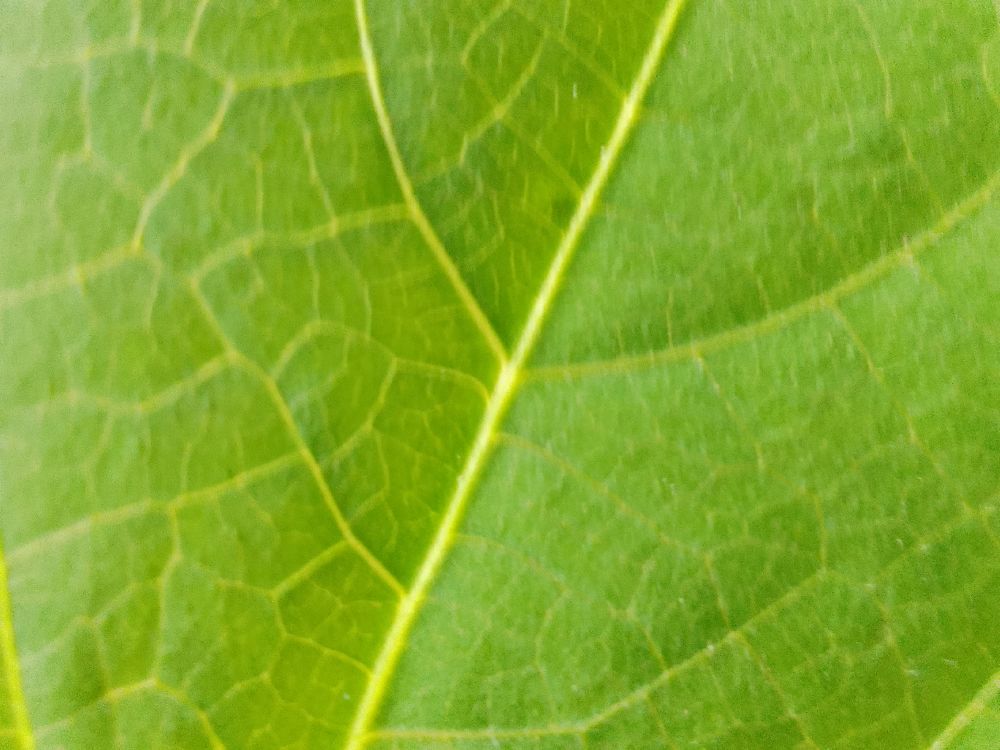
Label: healthy